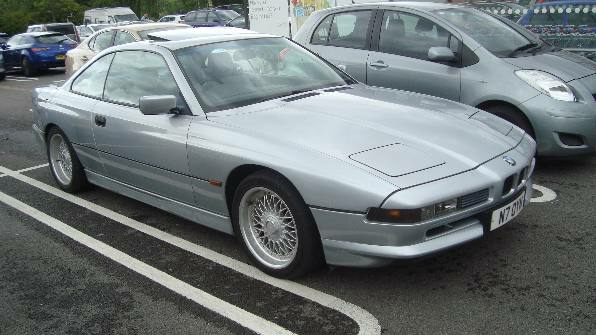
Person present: No